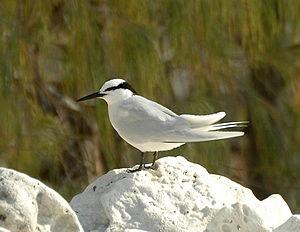
La Sterne diamant ou sterne à nuque noire, est une espèce d'oiseau appartenant à la famille des Laridae.